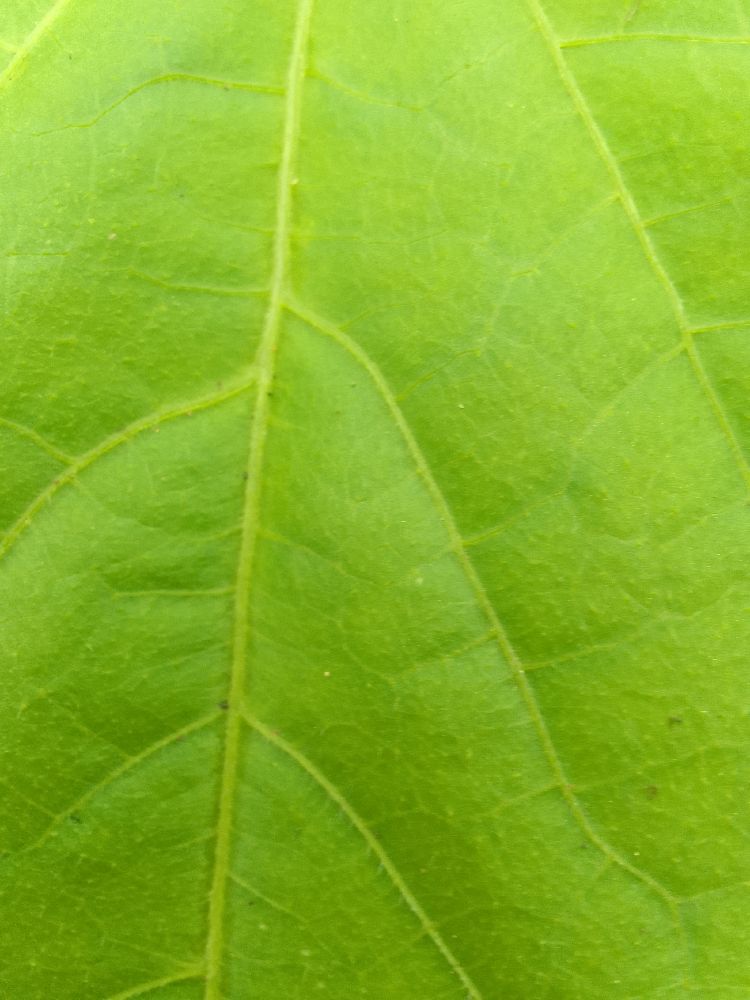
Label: healthy